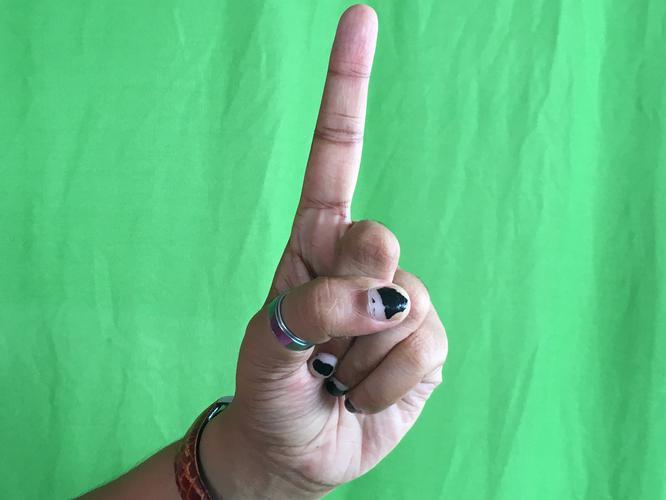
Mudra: Suchi
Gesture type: single_hand